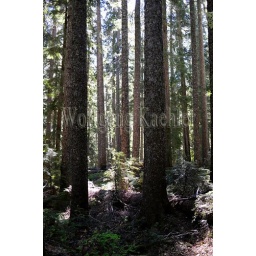
Usa, washington state, mount rainier national park, near sunrise, old growth forest